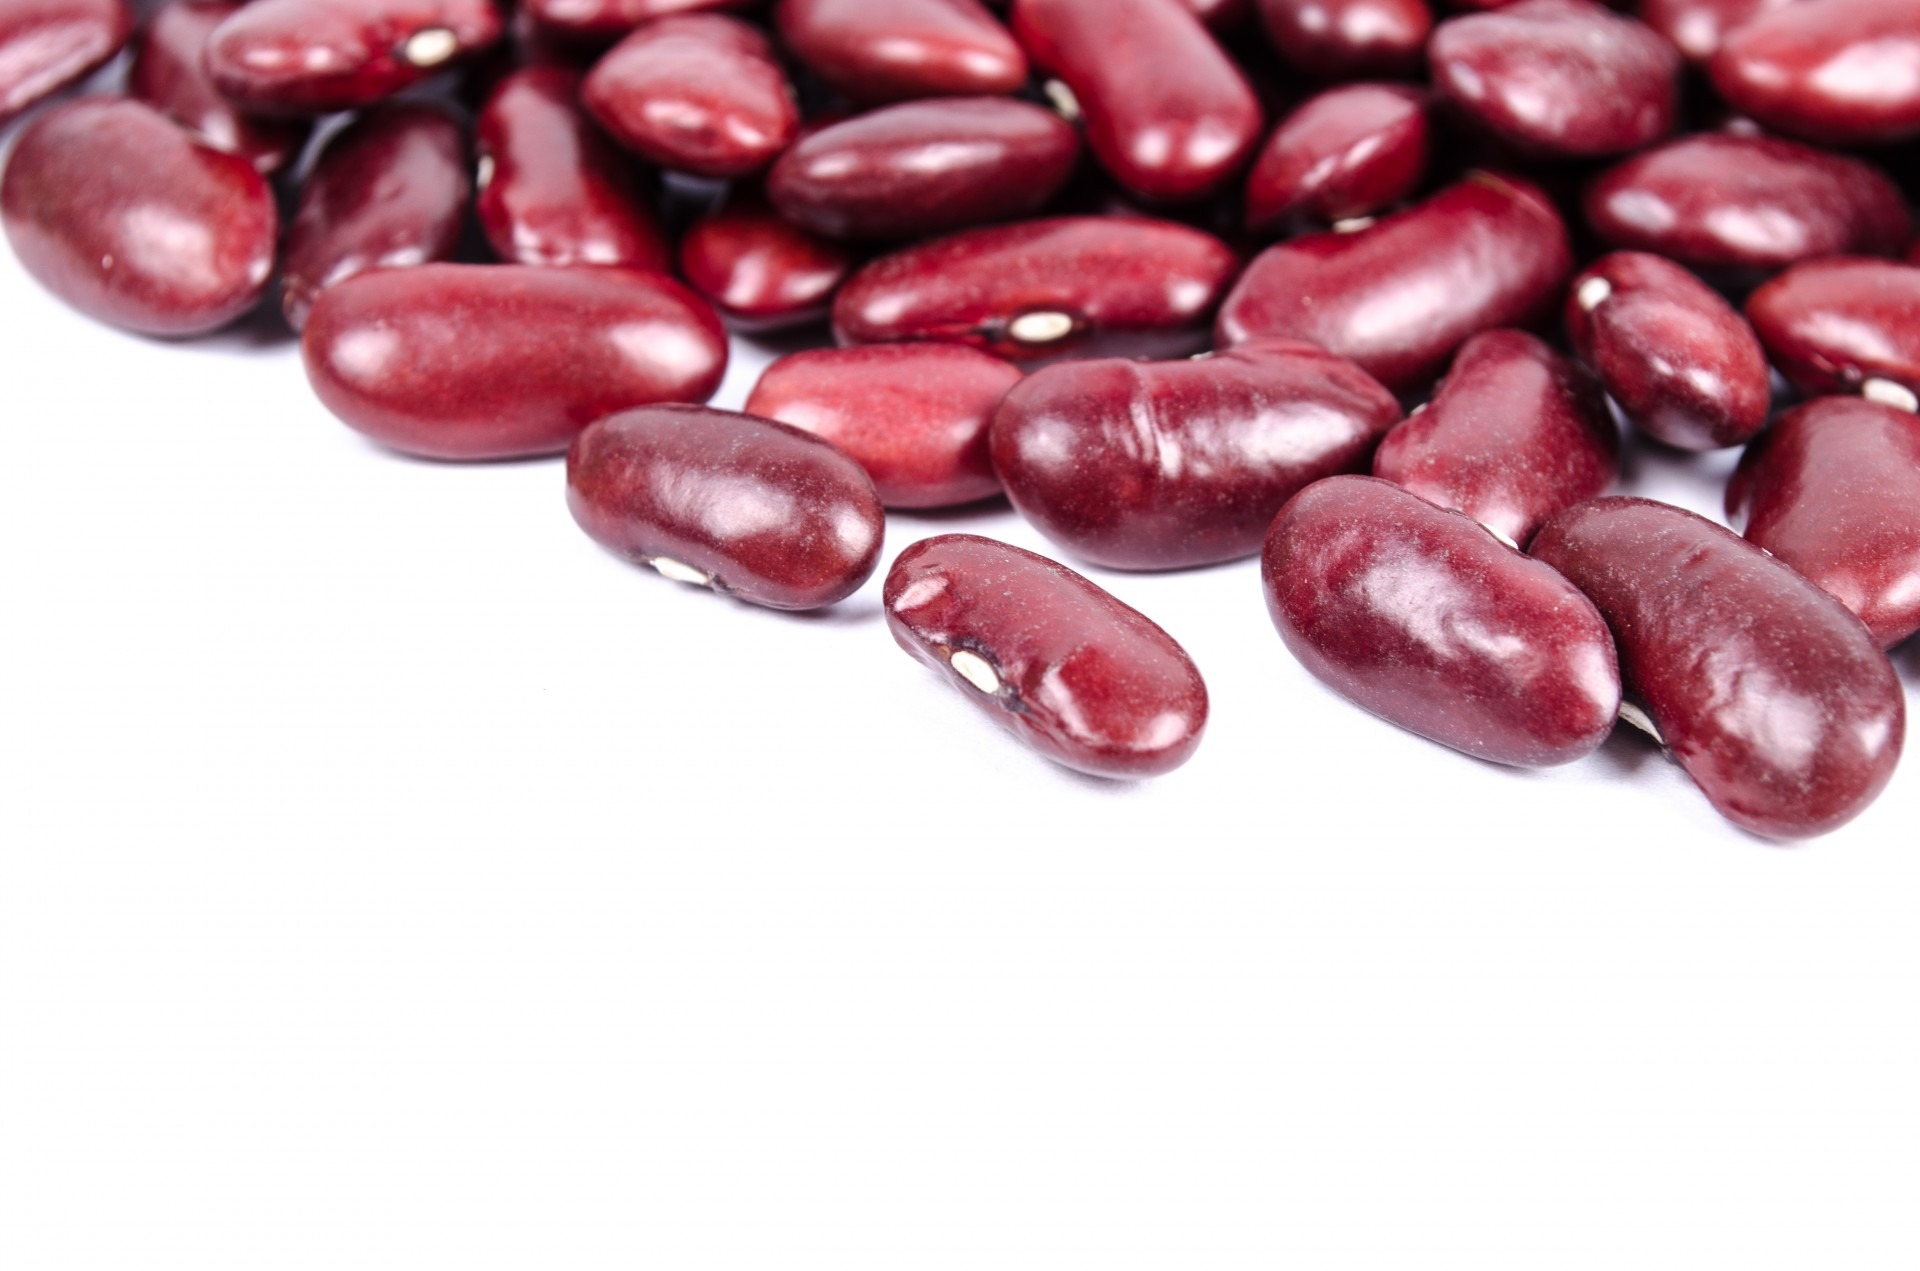
plant, seed, petal, isolated, food, red, cooking, ingredient, produce, vegetable, natural, dried, agriculture, healthy, cuisine, delicious, eating, dinner, tasty, raw, organ, hard, fiber, beans, organic, nutritious, uncooked, flowering plant, kidney beans, land plant